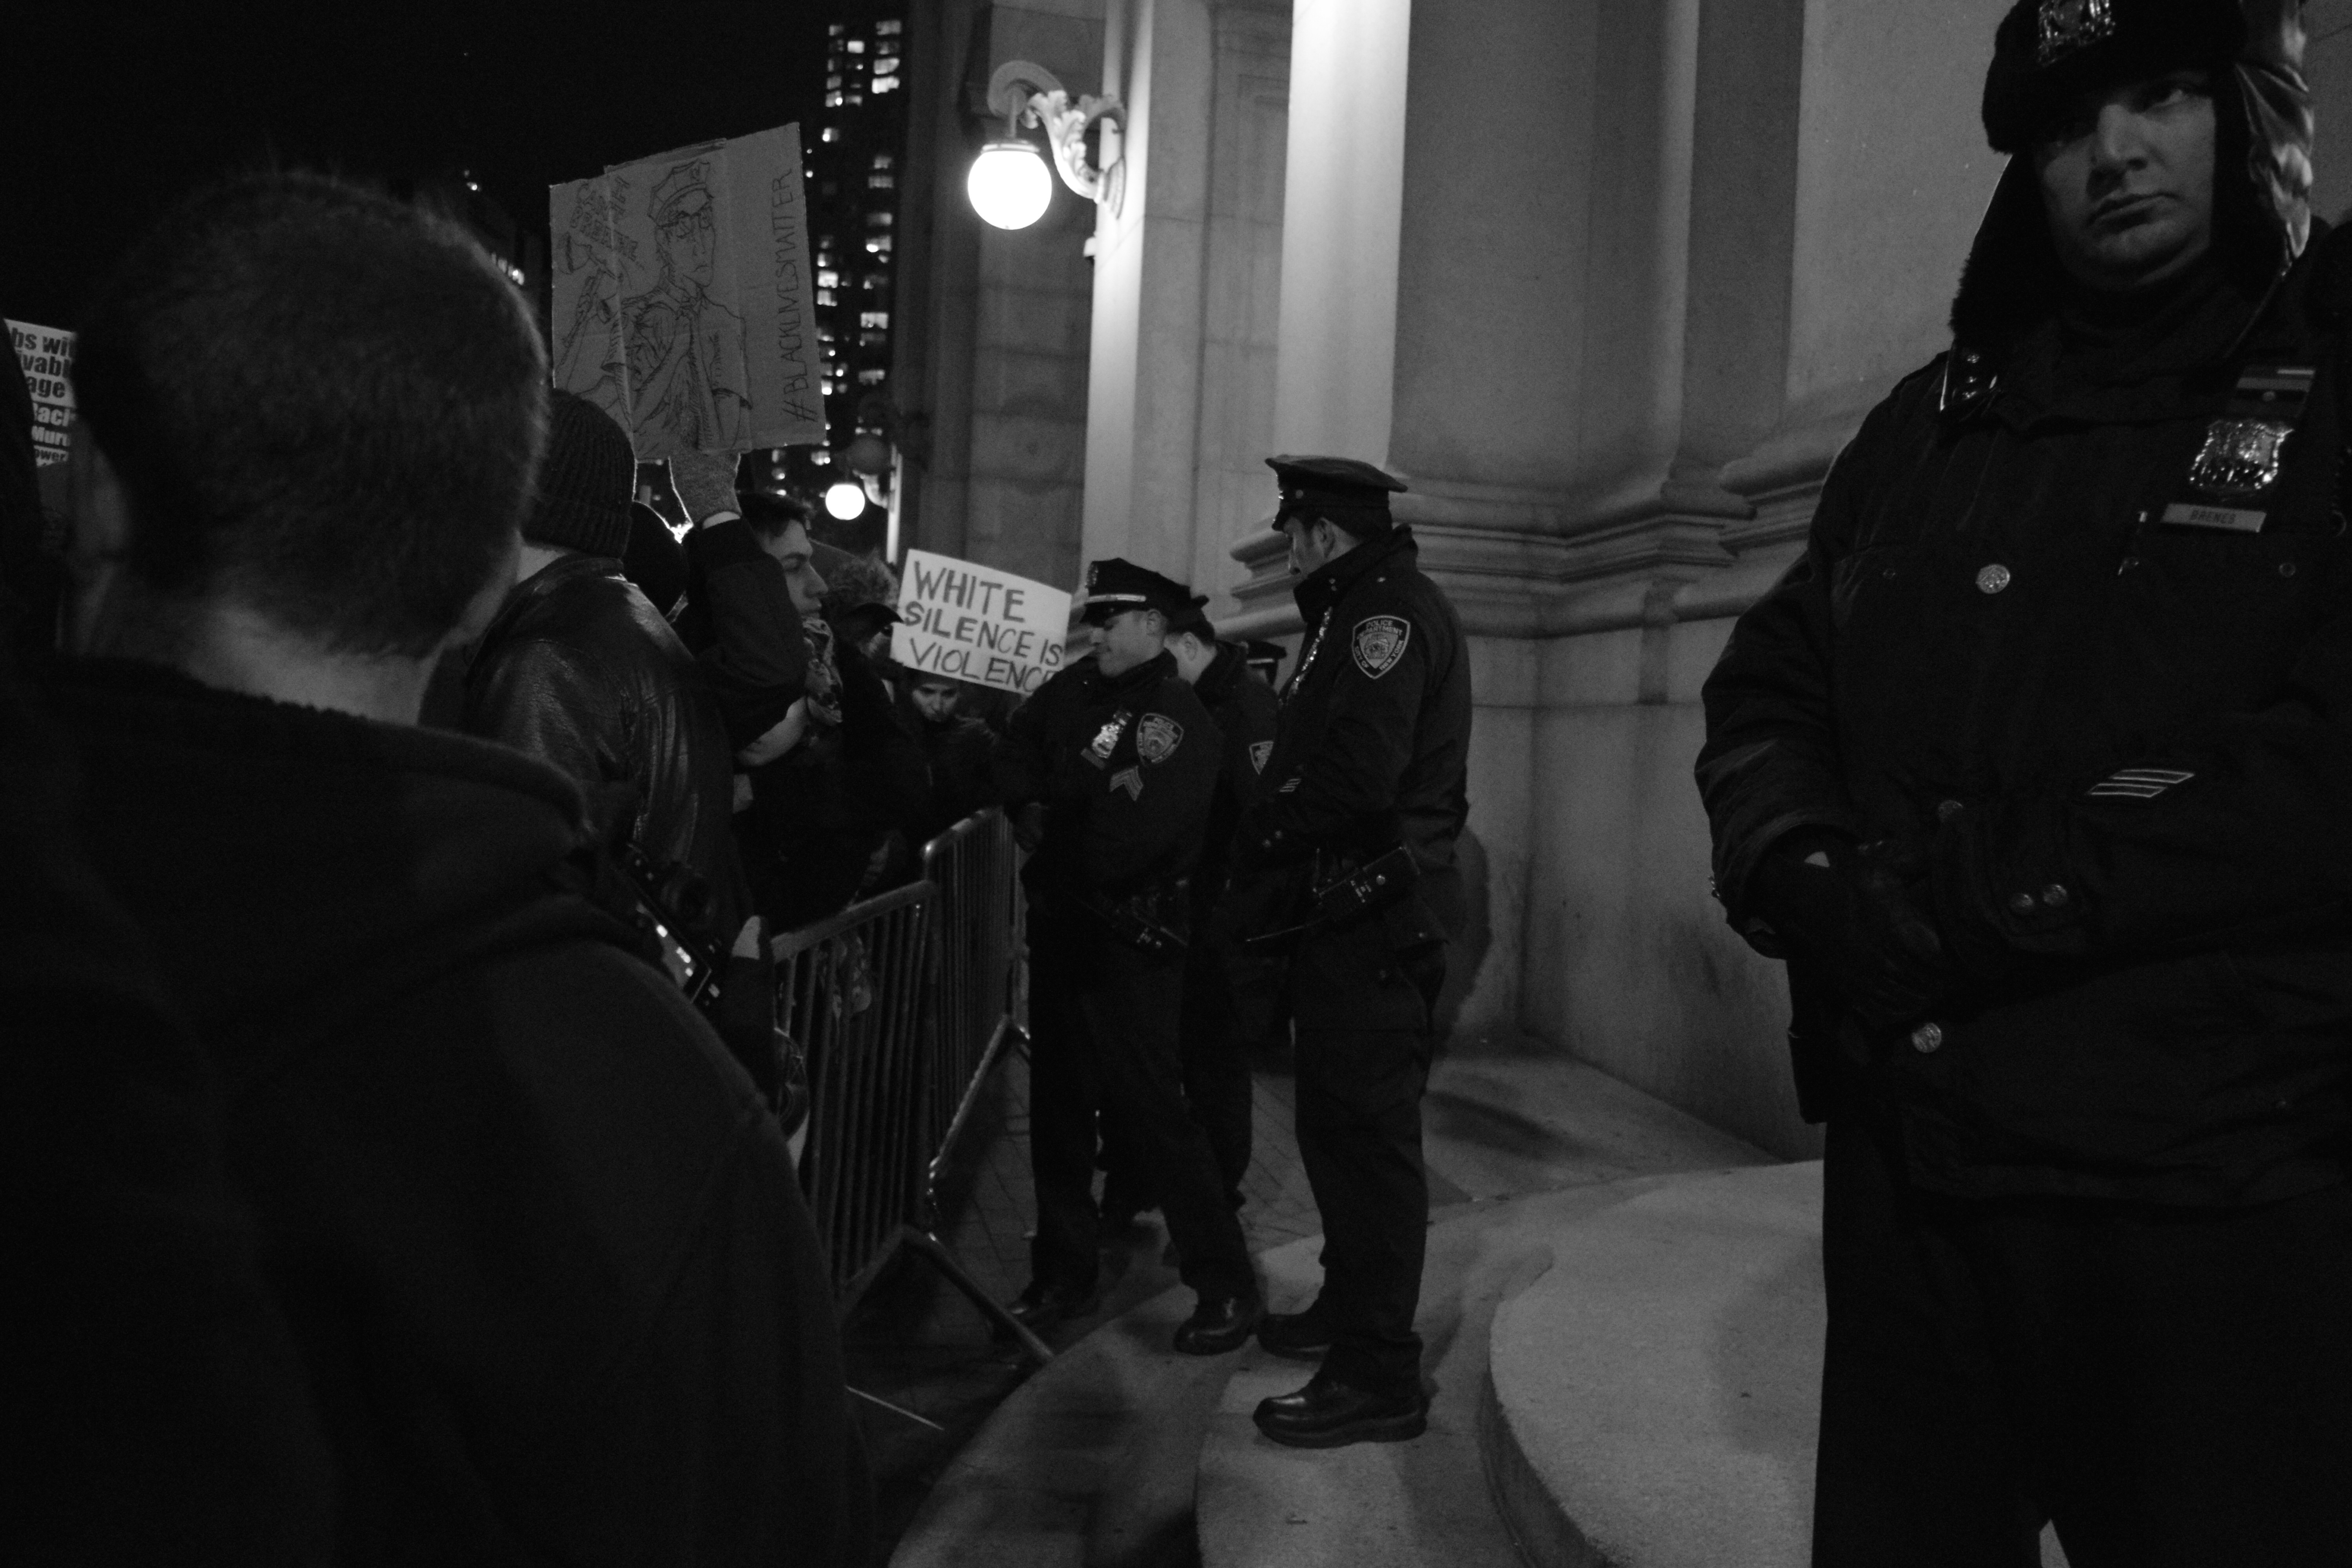
person, black and white, white, night, urban, film, manhattan, nyc, peace, darkness, black, monochrome, blackandwhite, justice, newyorkcity, photograph, calle, nuevayork, police, march, policia, protest, nikond3300, nypd, africanamerican, lives, handsup, protesters, abuse, matter, dontshoot, michaelbrown, abuso, nojusticenopeace, protestas, icantbreathe, ericgarner, blacklivesmatter, handsupdontshoot, millionsmarchnyc, monochrome photography, film noir